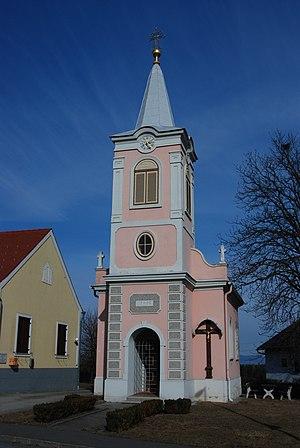
Wörterberg est une commune autrichienne du district de Güssing dans le Burgenland.